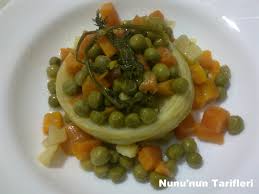
Yemek: enginar